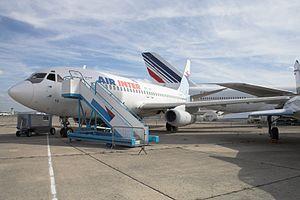
Le musée de l'Air et de l'Espace du Bourget est le plus important musée aéronautique de France ; il est le plus ancien et l'un des plus grands du monde. Situé sur le territoire des communes de Dugny et Le Bourget, ses espaces ouverts au public sont dans la partie sud-est de l'emprise de l'aéroport du Bourget, qui est lui-même au nord-est de Paris. Ils sont à proximité de l'aérogare du Bourget et du Bureau d'enquêtes et d'analyses pour la sécurité de l'aviation civile.